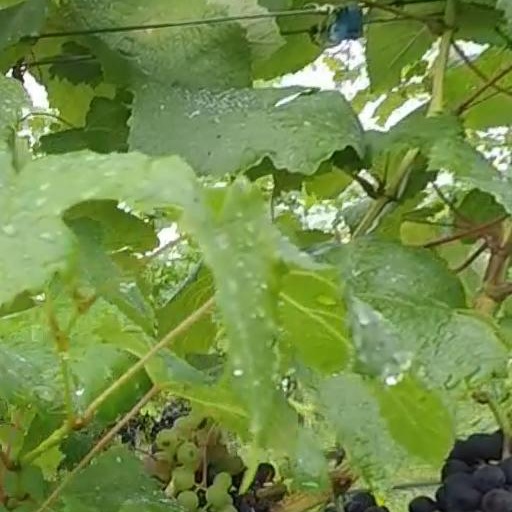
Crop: grape